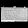
Label: Bag